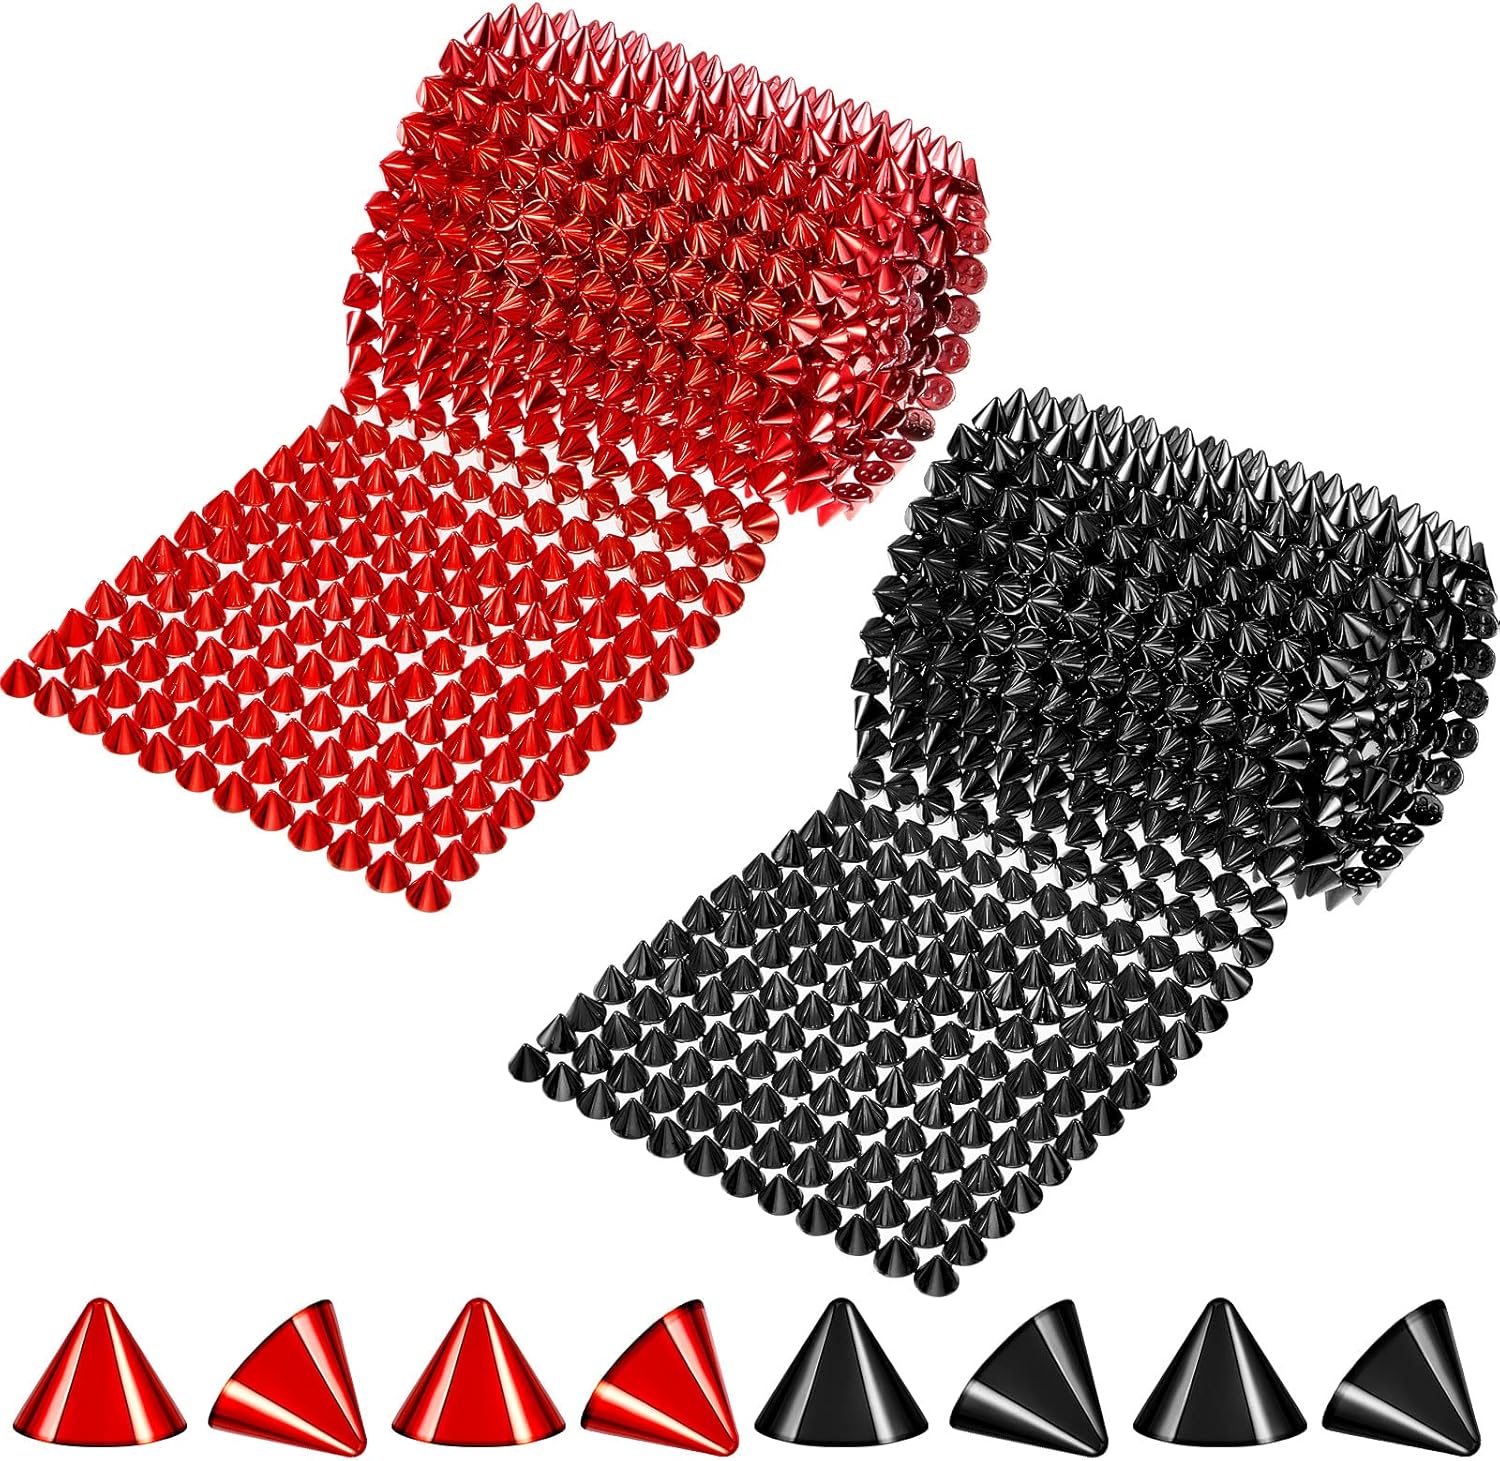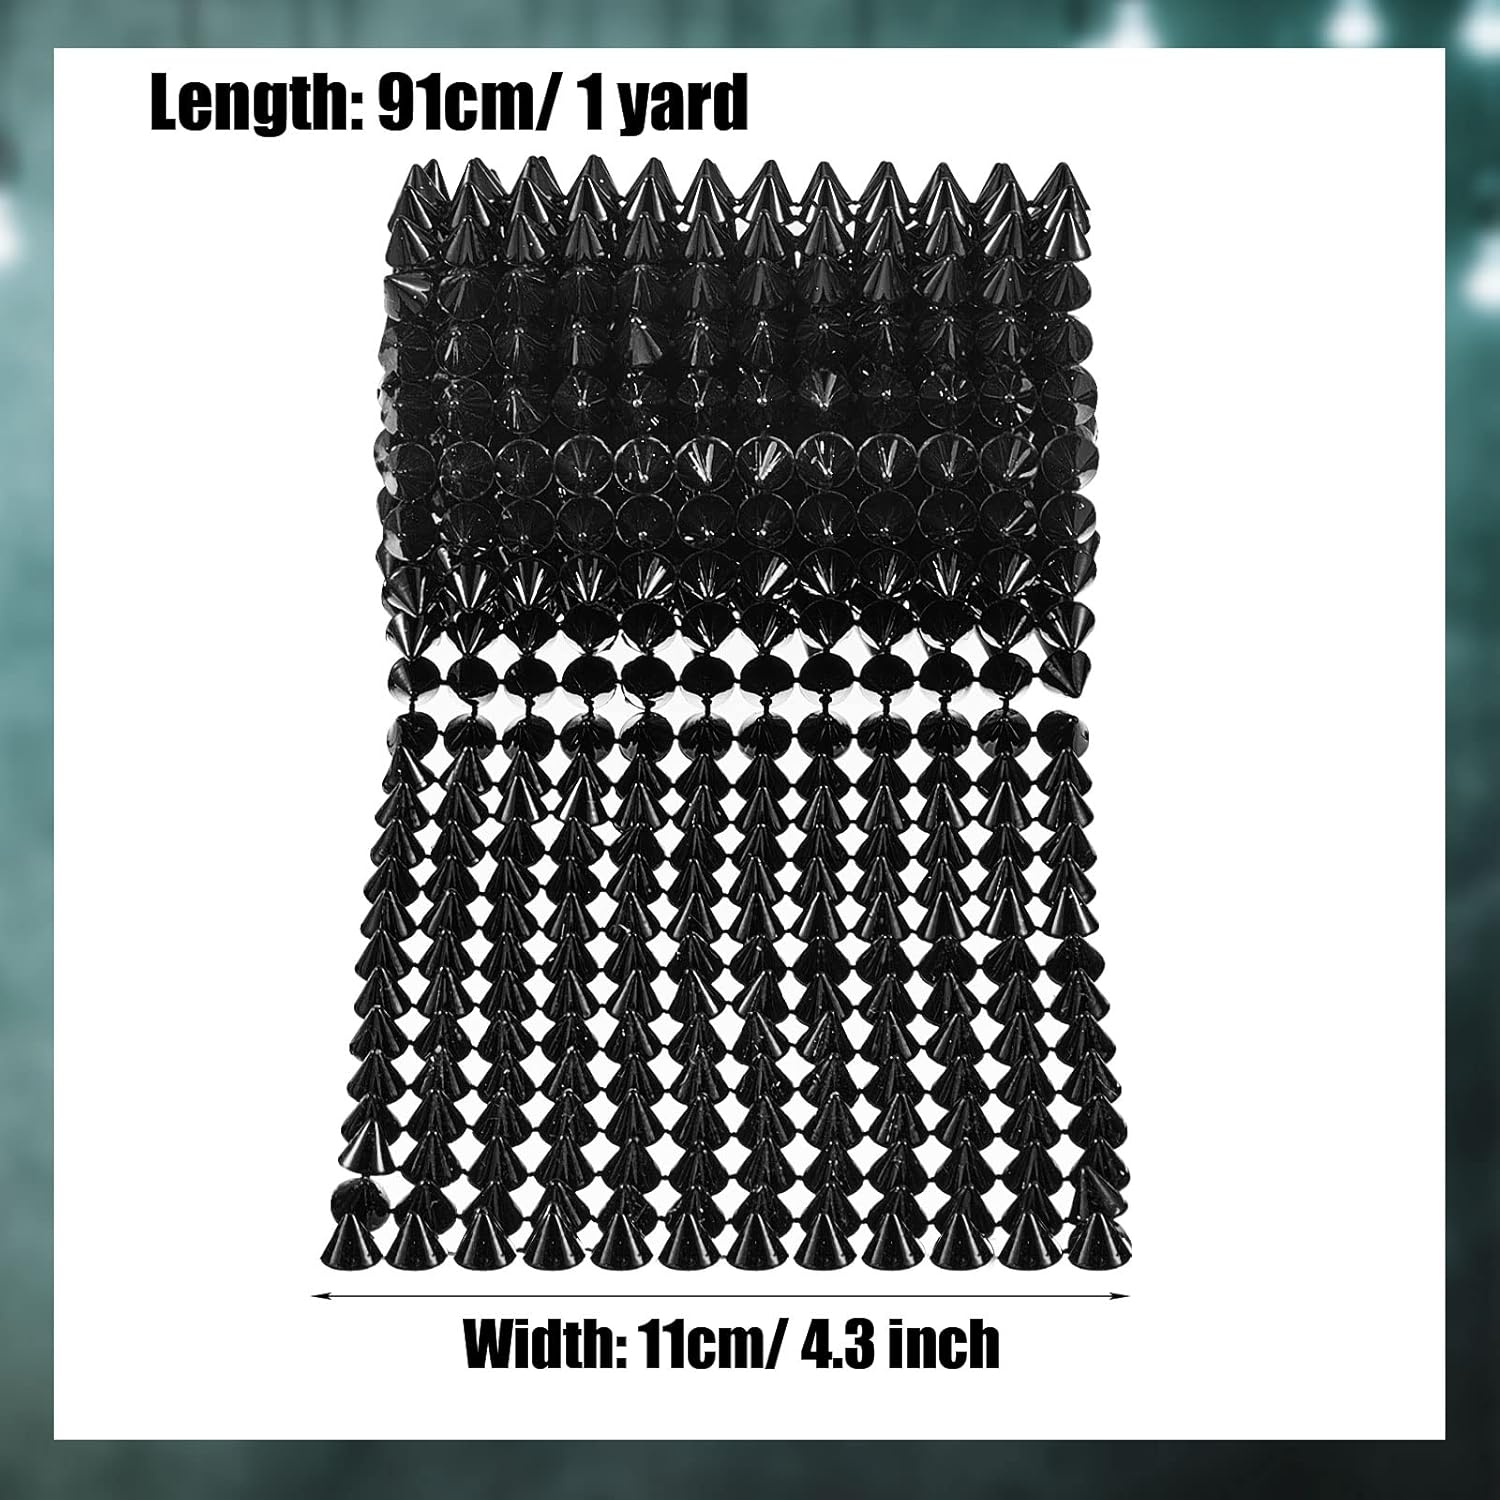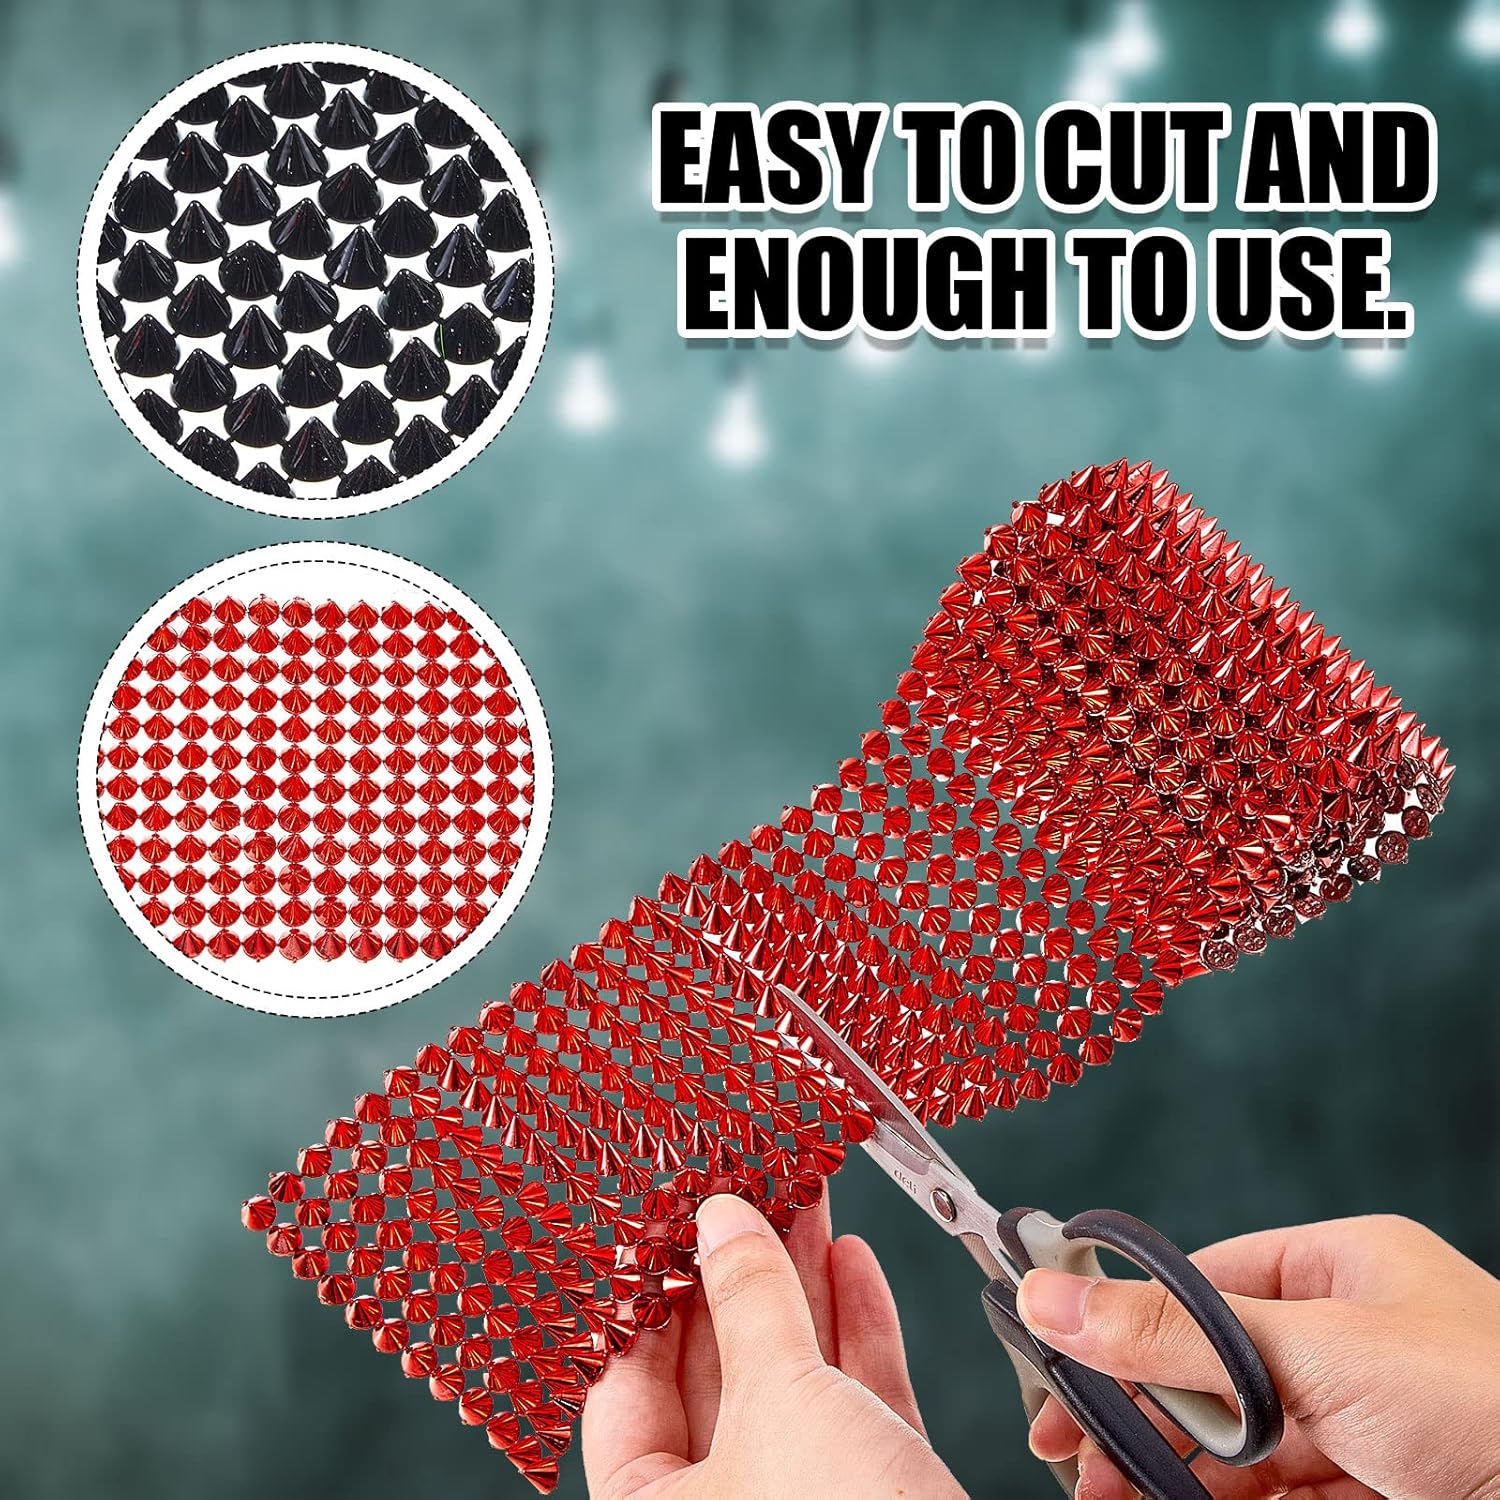
Juexica 2 Yards Sew Stitch on Spike Studs Cone Flatback Spikes for Halloween Clothing Decor Punk Rock Trim Mesh Rivets Studs Beads for Cosplay, DIY Jacket, Shoes, Arts and Crafts Decor, Red, Black
Category: Amazon Home
Features: Punk jacket spikes are designed delicately to serve you, bringing a fluent use experience, suitable for DIY beginners and skilled people. You can send them to your loved people as gifts, giving them a surprise on birthdays or important festivals, to show your love. Studded spikes are simple and reliable to use, enough to replace and share, light in weight and easy to carry, providing a lot of conveniences. Specifications: Material: plastic Color: black, red Size: the width is about 11 cm/ 4.33 inches, the length is about 1 yard per roll Package includes: 2 Rolls of spikes for crafts Notes: Manual measurement, please allow slight errors on size. The color may exist a slight difference due to different screen displays. Please keep away from small kids in case of choking and winding risk.
Features: Abundant to Choose: you will receive 2 rolls of spikes for crafts in different colors, the width is about 11 cm/ 4.33 inches, the length is about 1 yard per roll, 2 yards in total, suitable for DIY use, the sufficient quantity is enough for your daily needs and replacement demands, sharing them with your family and friends is also nice | Reliable Material: our spike decorations are made of quality plastic material, adopting the electroplating process, not easy to deform, rust or break, glossy and delicate in appearance, hardly lose the colors, easy to wipe if there are some water drops; You can store them for decoration and craft uses, suitable for long term use, bringing you fluent using experiences | Easy Applications: studded trim by the yard is simple to use, you can cut it into different lengths and widths according to your actual craft needs, then sew or stick the trim to your DIY items, embellishing your clothing and personal items with a punk and cool feeling, being more eye catching | Wide Available for Accessories: these rivets punk spikes can be applied for making clothes, shoes, belts, wallets, masks, and so on, well matched to various handicraft projects, also suitable for Halloween, Christmas, and cosplay, stage performance and so on | Send As Gifts: you can send the spikes for jackets to your friends, family, girlfriend, boyfriend, coworkers, neighbors, classmates, and more loved people who are enthusiastic about DIY, to send on birthdays or important festivals, expressing your love and care; You can also glue the rivets on the gift box and send them as Halloween and Christmas gifts, which make your gifts distinctive